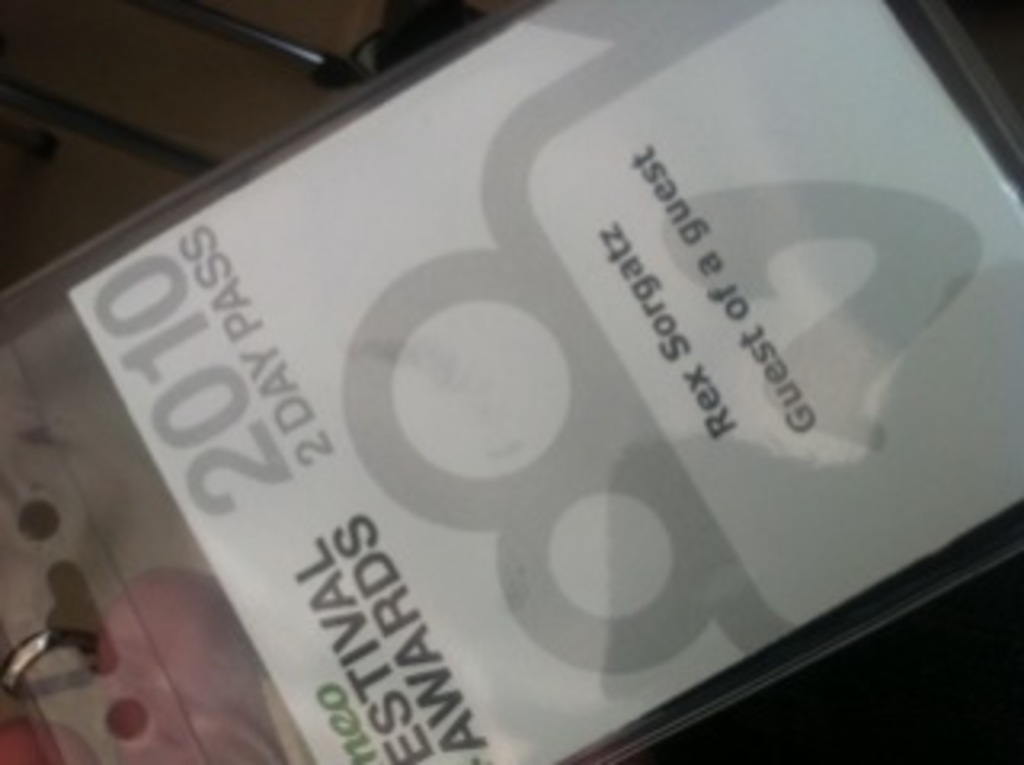
Label: others